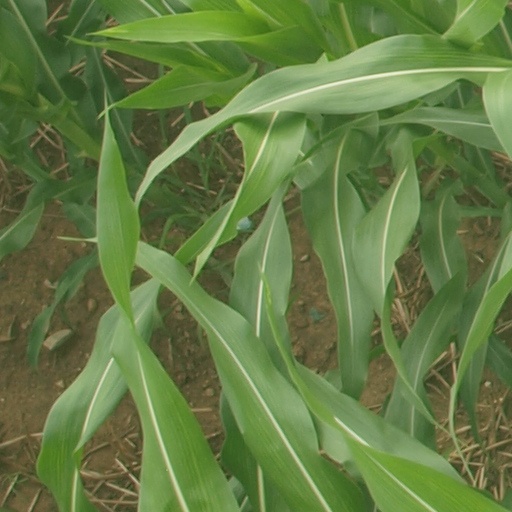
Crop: maize; corn